Kurt Gödel

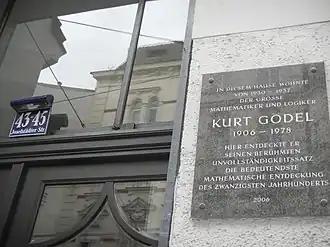
Plaque to Gödel at 43-45 , Vienna, where he discovered his incompleteness theorems

At age 18, Gödel joined his brother at the University of Vienna. He had already mastered university-level mathematics. Although initially intending to study theoretical physics, he also attended courses on mathematics and philosophy. During this time, he adopted ideas of mathematical realism. He read Kant's , and participated in the Vienna Circle with Moritz Schlick, Hans Hahn, and Rudolf Carnap. Gödel then studied number theory, but when he took part in a seminar run by Moritz Schlick that studied Bertrand Russell's book "Introduction to Mathematical Philosophy", he became interested in mathematical logic. According to Gödel, mathematical logic was "a science prior to all others, which contains the ideas and principles underlying all sciences."